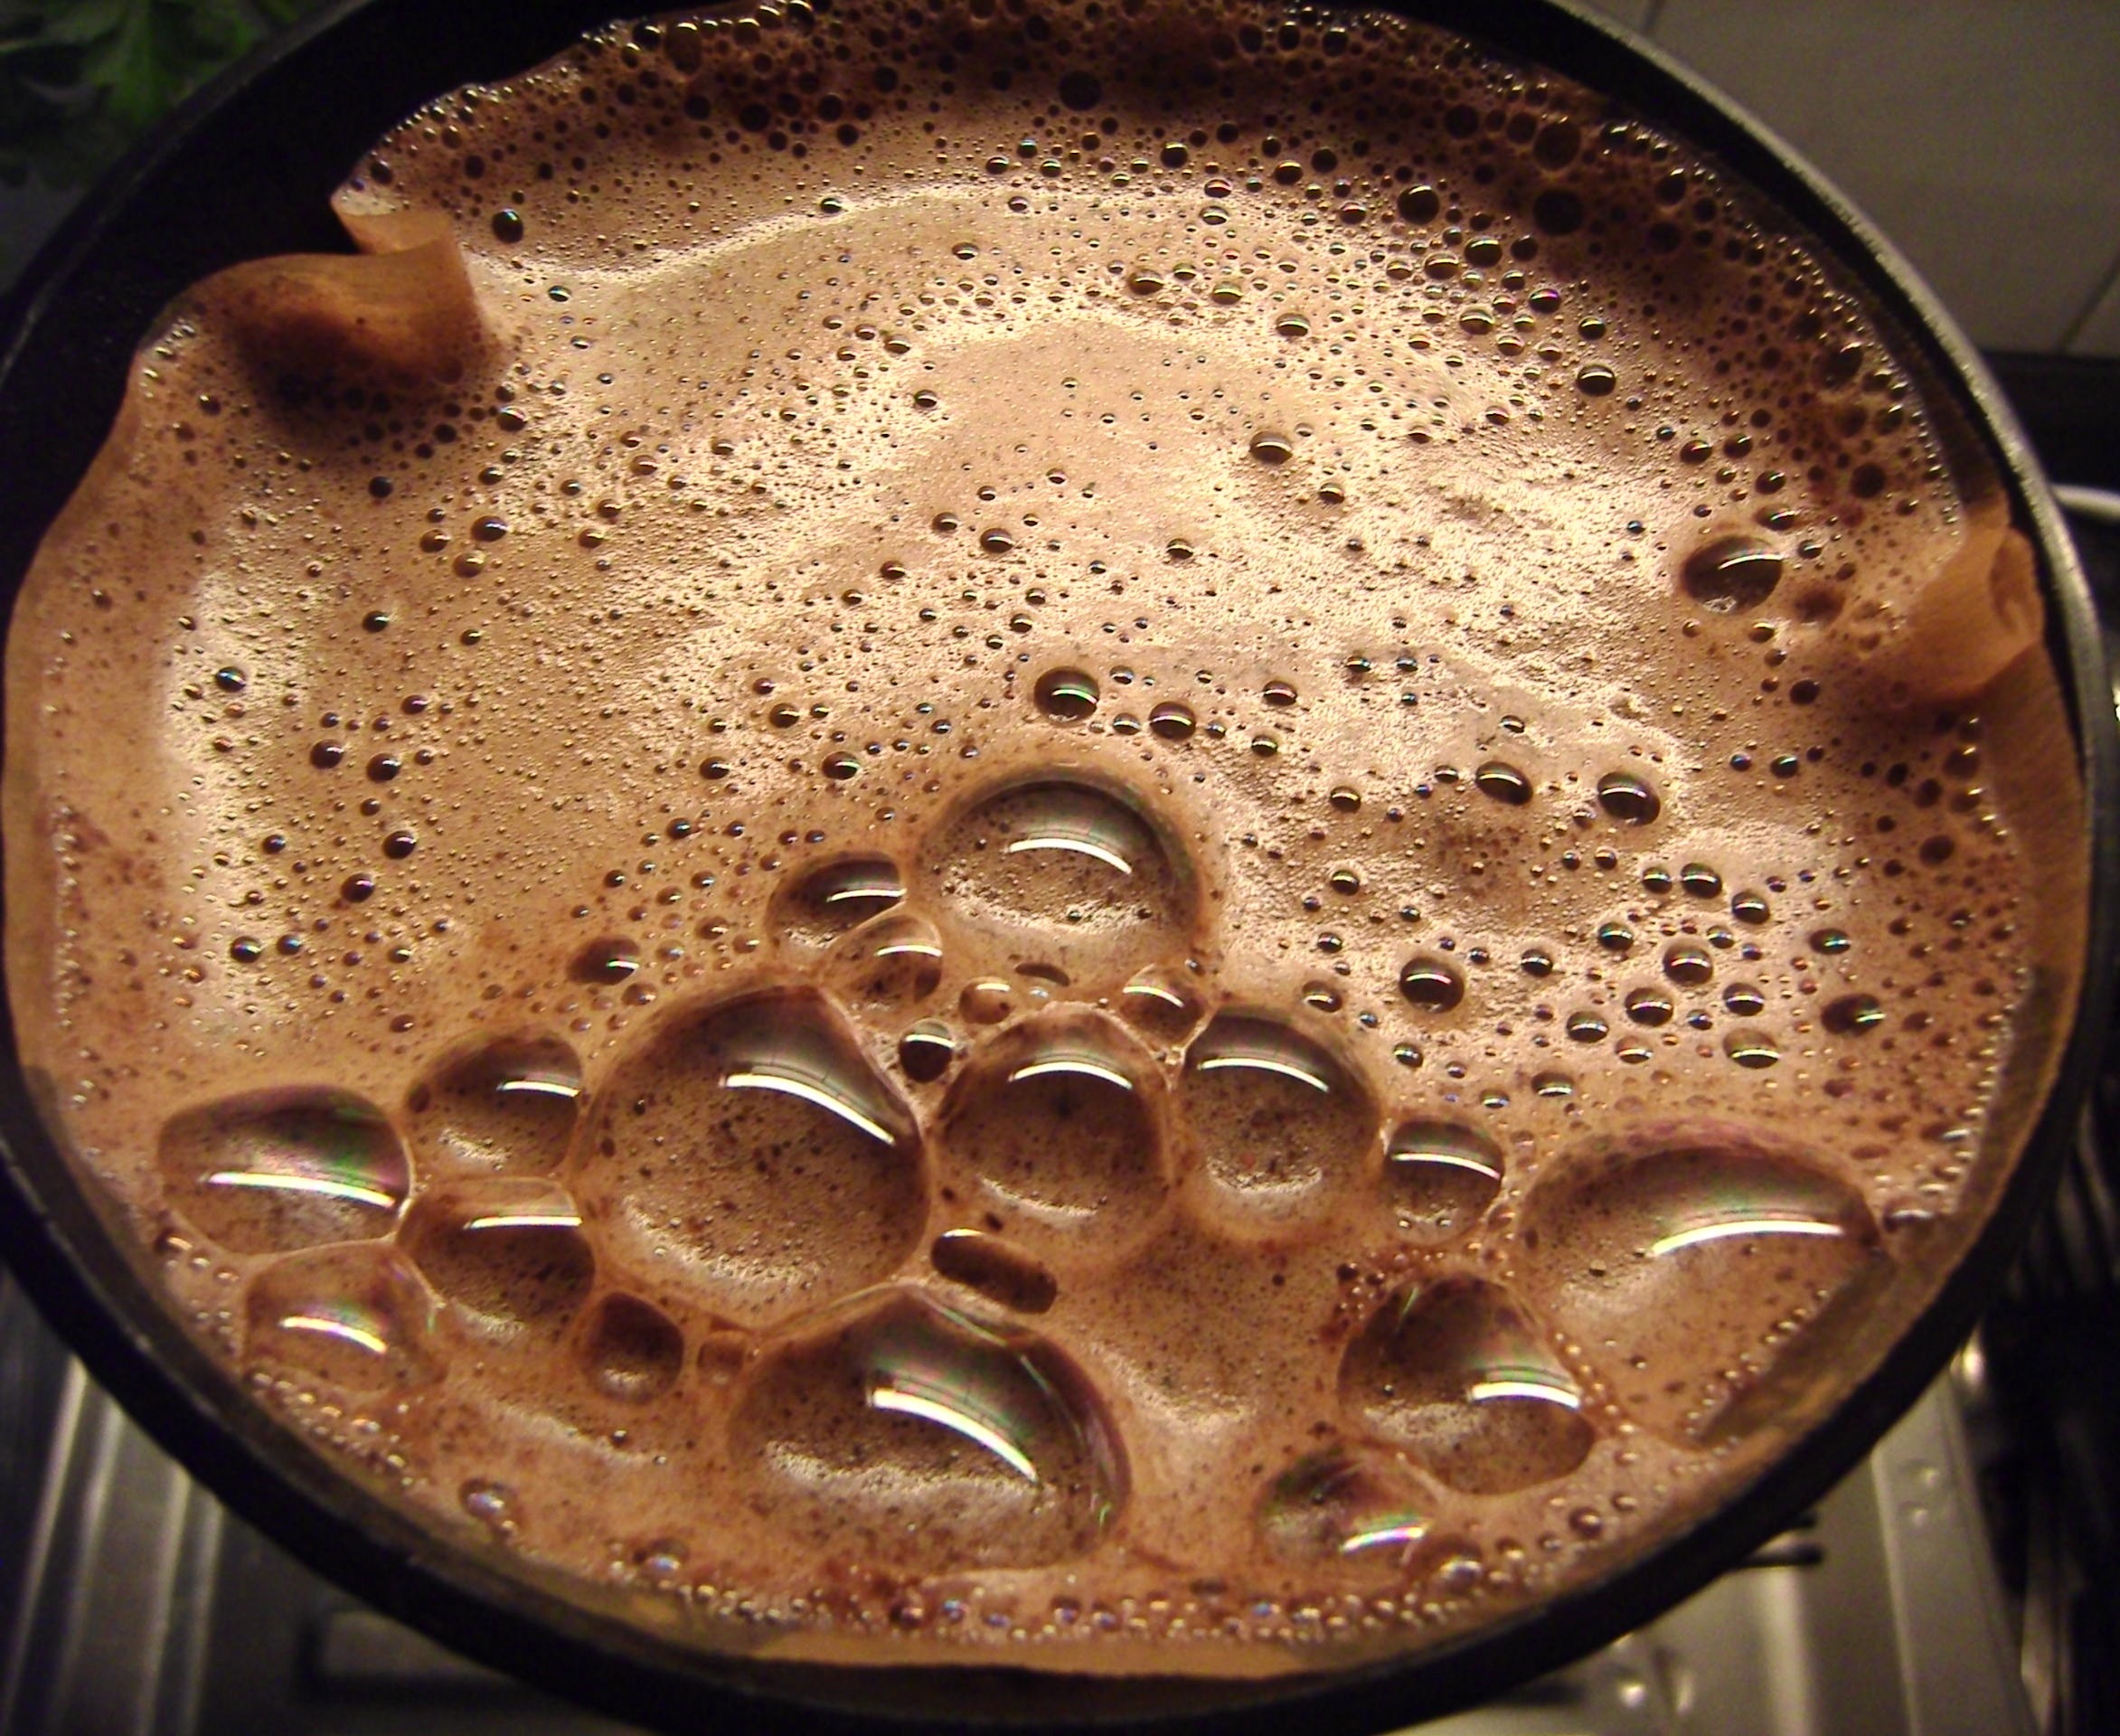
coffee, cup, dish, meal, food, produce, drink, breakfast, close up, caffeine, coffee beans